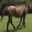
Label: horse